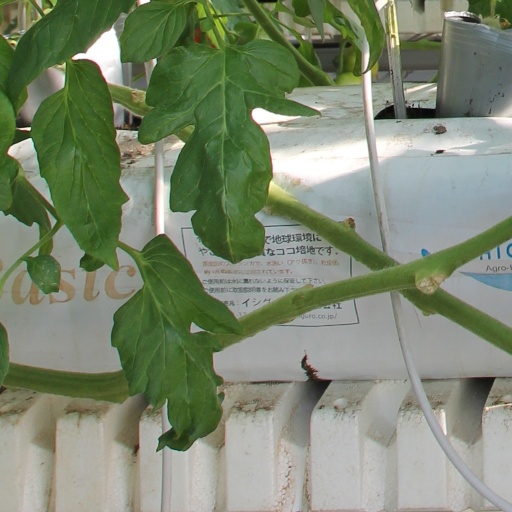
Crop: tomato